Order of Alhambra

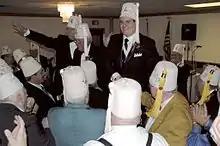
Each year the Order of Alhambra honors the Past Grand Commanders of each Caravan.

The Order was founded on February 29, 1904, in Brooklyn, New York by William Harper Bennett who also designed and authored the Knights of Columbus 4th Degree ceremony. The Order was originally conceived as a side degree or 5th and 6th Degree for the Knights of Columbus although it was never formally recognized as such by the Knights of Columbus. For many years, membership was restricted to members of the Knights of Columbus 4th Degree, but this requirement was later removed.